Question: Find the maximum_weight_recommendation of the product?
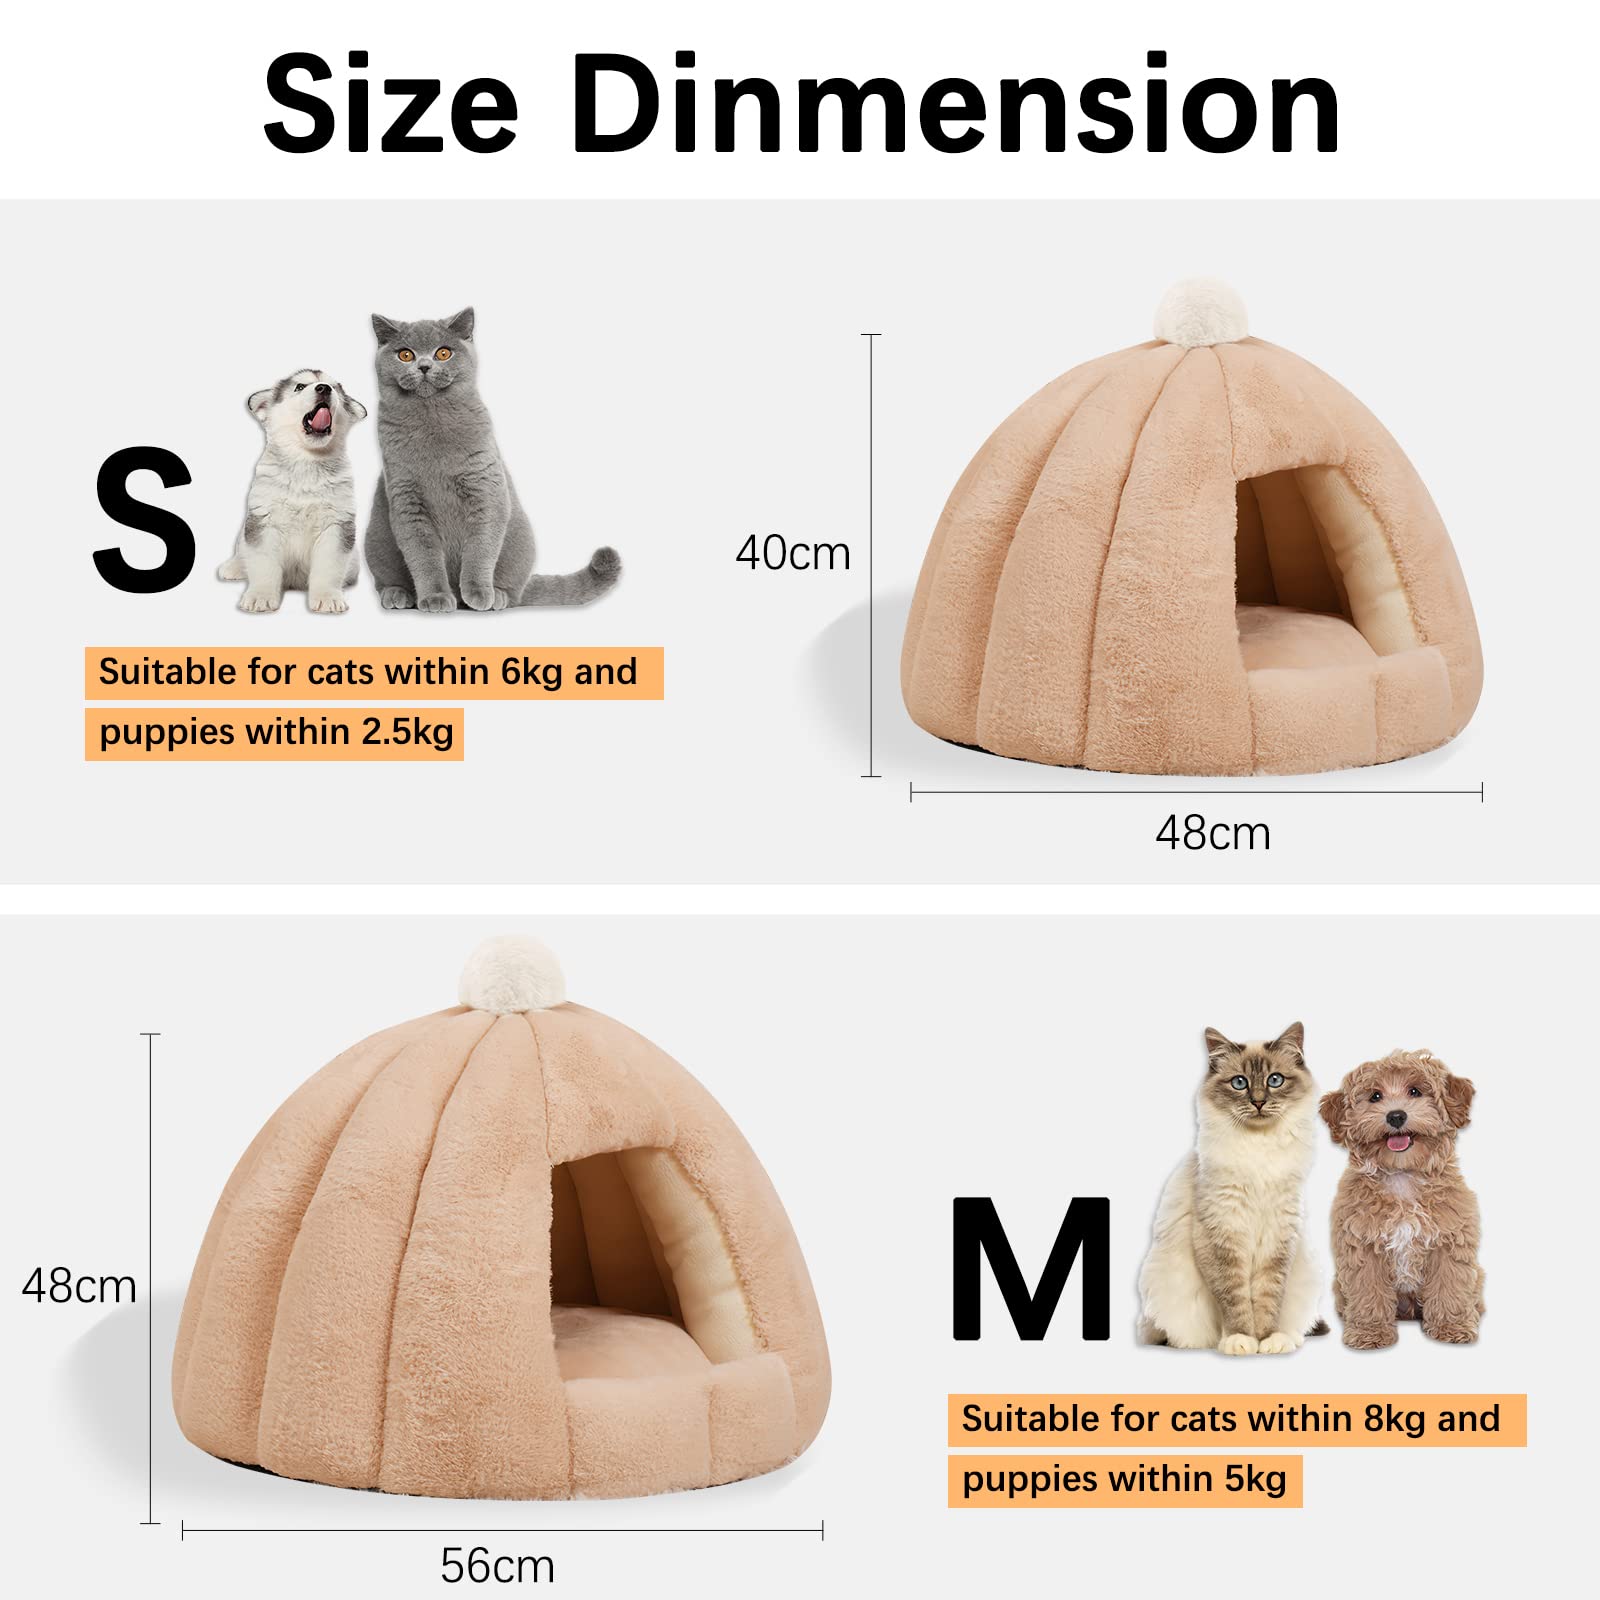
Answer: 2.5 kilogram